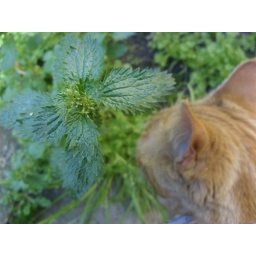
the cat in the grass